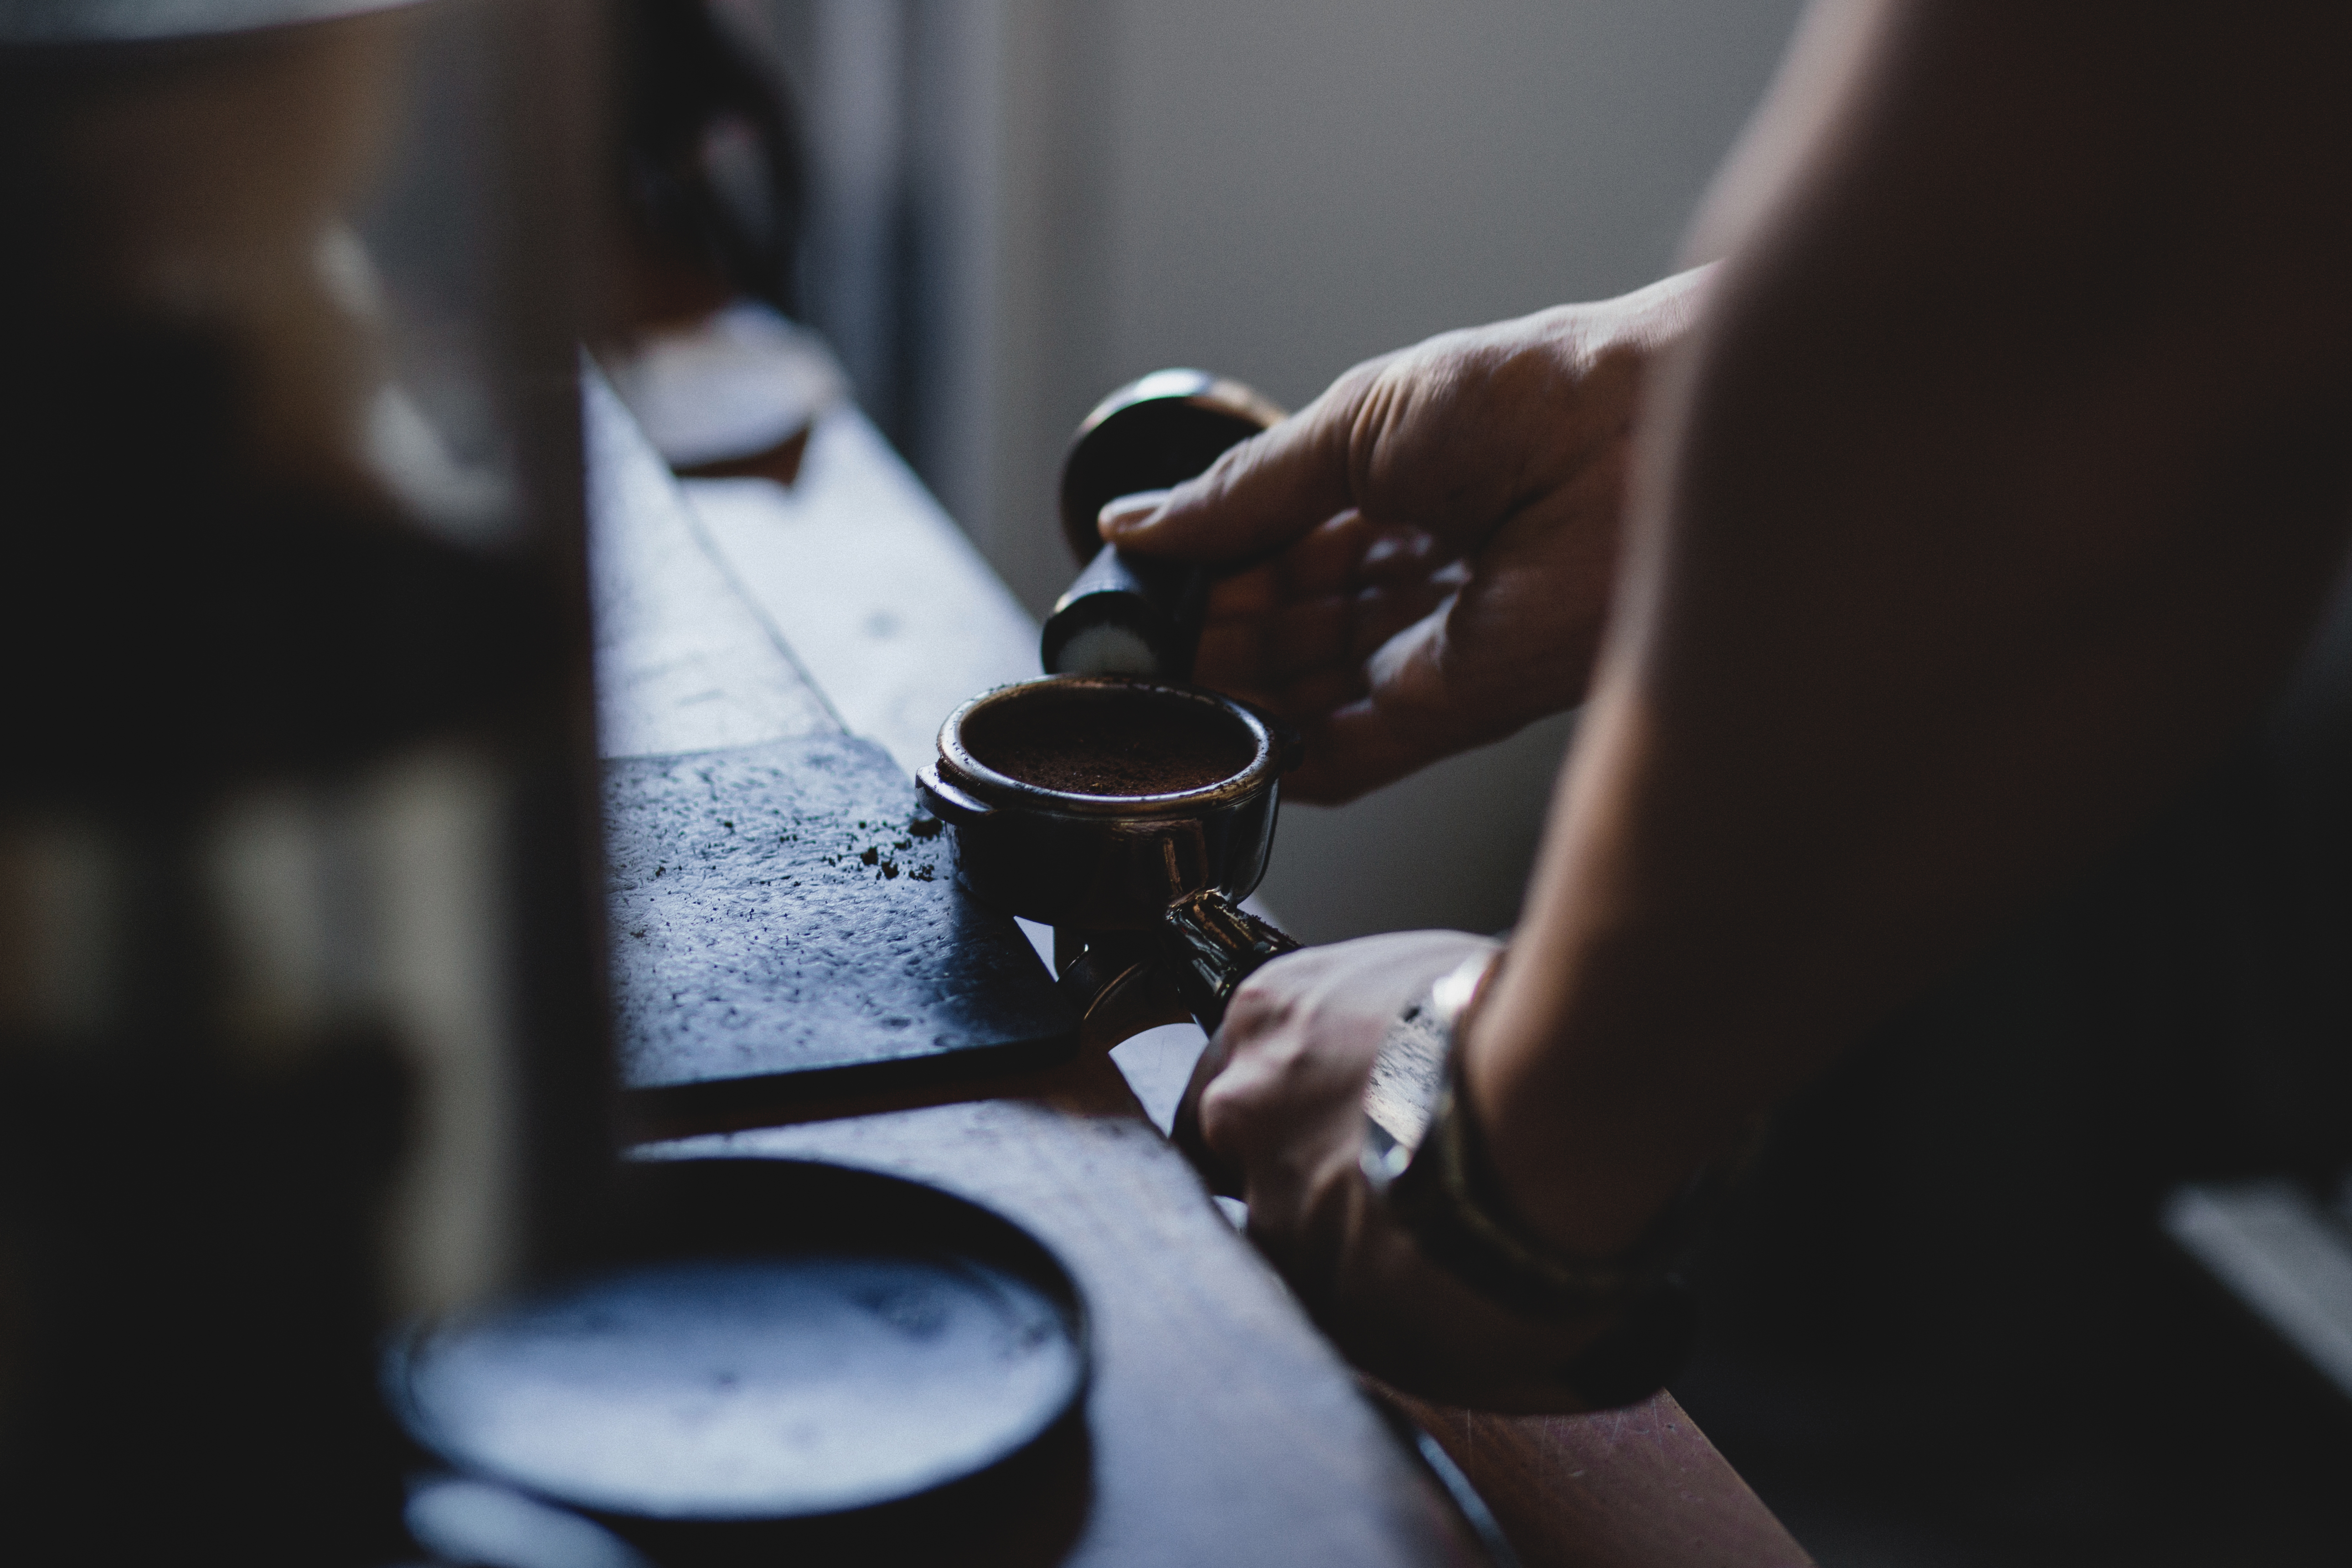
work, hand, table, person, coffee, blur, white, guitar, dark, cup, color, beverage, business, black, room, drum, skill, close up, indoors, focus, glasses, drums, drummer, sense, skin head percussion instrument